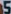
Number: 5